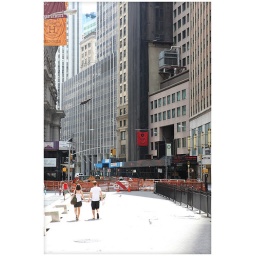
near wall street